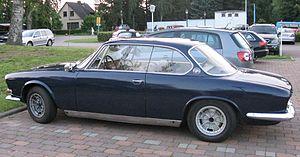
Le coupé 3200 est produit par BMW entre Janvier 1962 et Septembre 1965. Il a été conçu par Bertone. Plus de cinq cents exemplaires ont été construits.
La Carrozzeria Bertone est une entreprise de carrosserie automobile italienne fondée à Turin en novembre 1912 par Giovanni Bertone, alors âgé de 28 ans, qui avait initialement comme objet social la réparation et la construction de chariots pour la traction animale.